Boğaziçi University

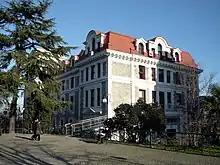
Boğaziçi University Economics and Administrative Sciences Faculty

Finally, the seizure of the university also affected the institutional support system of the university such as the Boğaziçi Alumni Association which has been expelled from its social center in the main campus and the Boğaziçi University Foundation which has been taken over by the appointed administration by virtue of the right given to the rector by the original Trust Deed to periodically introduce new trustees.